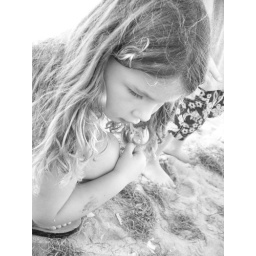
girl in the sand